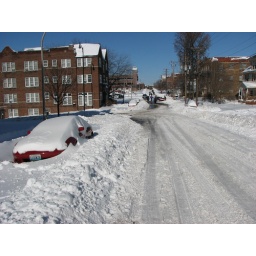
the roads of Columbia were basically deserted. Cars were either buried in snow, people stayed home or people walked everywhere